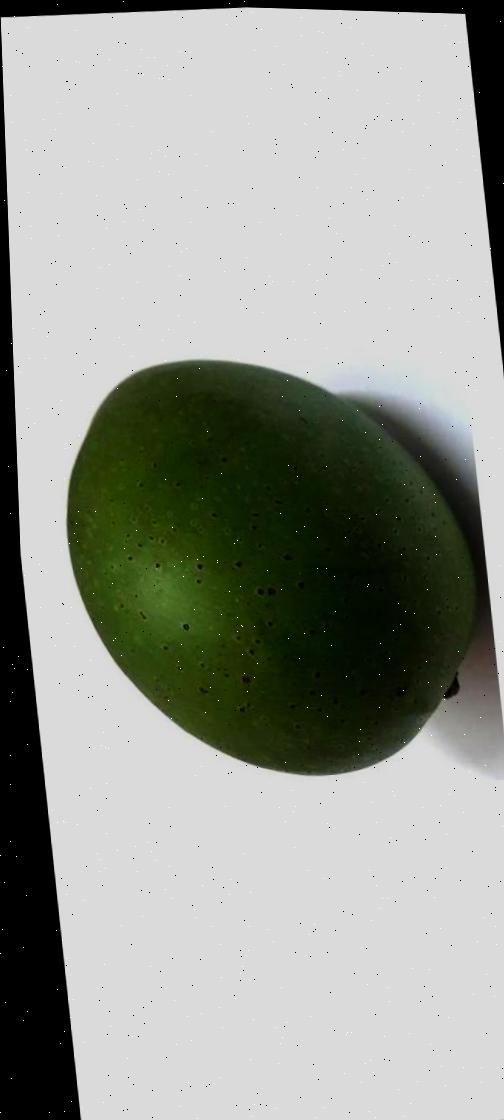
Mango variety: Ashshina Zhinuk